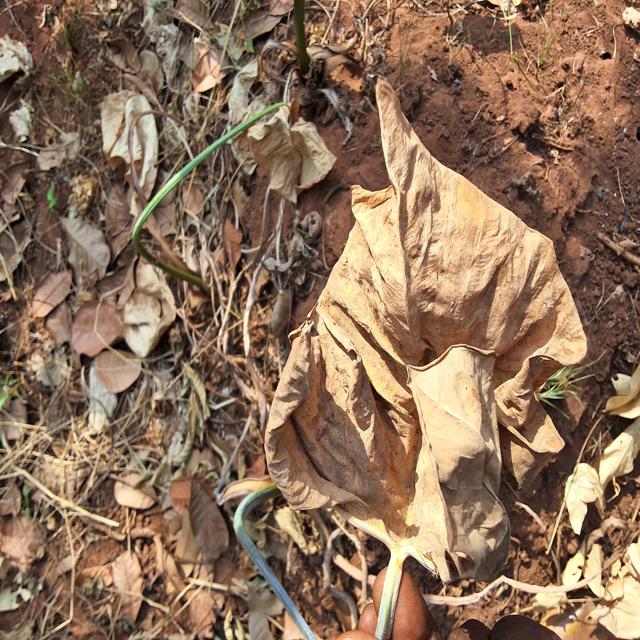
Label: Late_Blight